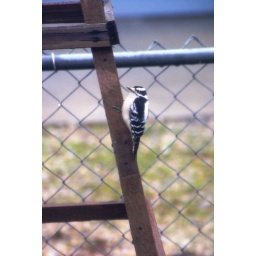
I looked in our bird book and I think it might be a Woodpecker of some kind.